Harriet and the Piper

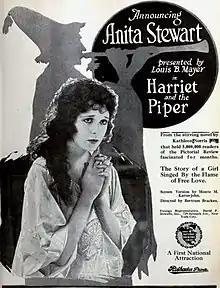
Advertisement

Harriet and the Piper is a 1920 American drama film directed by Bertram Bracken and written by Monte M. Katterjohn. It is based on the 1920 novel "Harriet and the Piper" by Kathleen Norris. The film stars Anita Stewart, Ward Crane, Charles Richman, Myrtle Stedman, Margaret Landis, and Byron Munson. The film was released on September 13, 1920, by First National Exhibitors' Circuit.